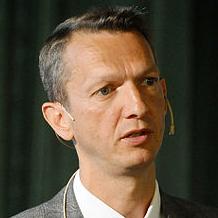
Age: 45